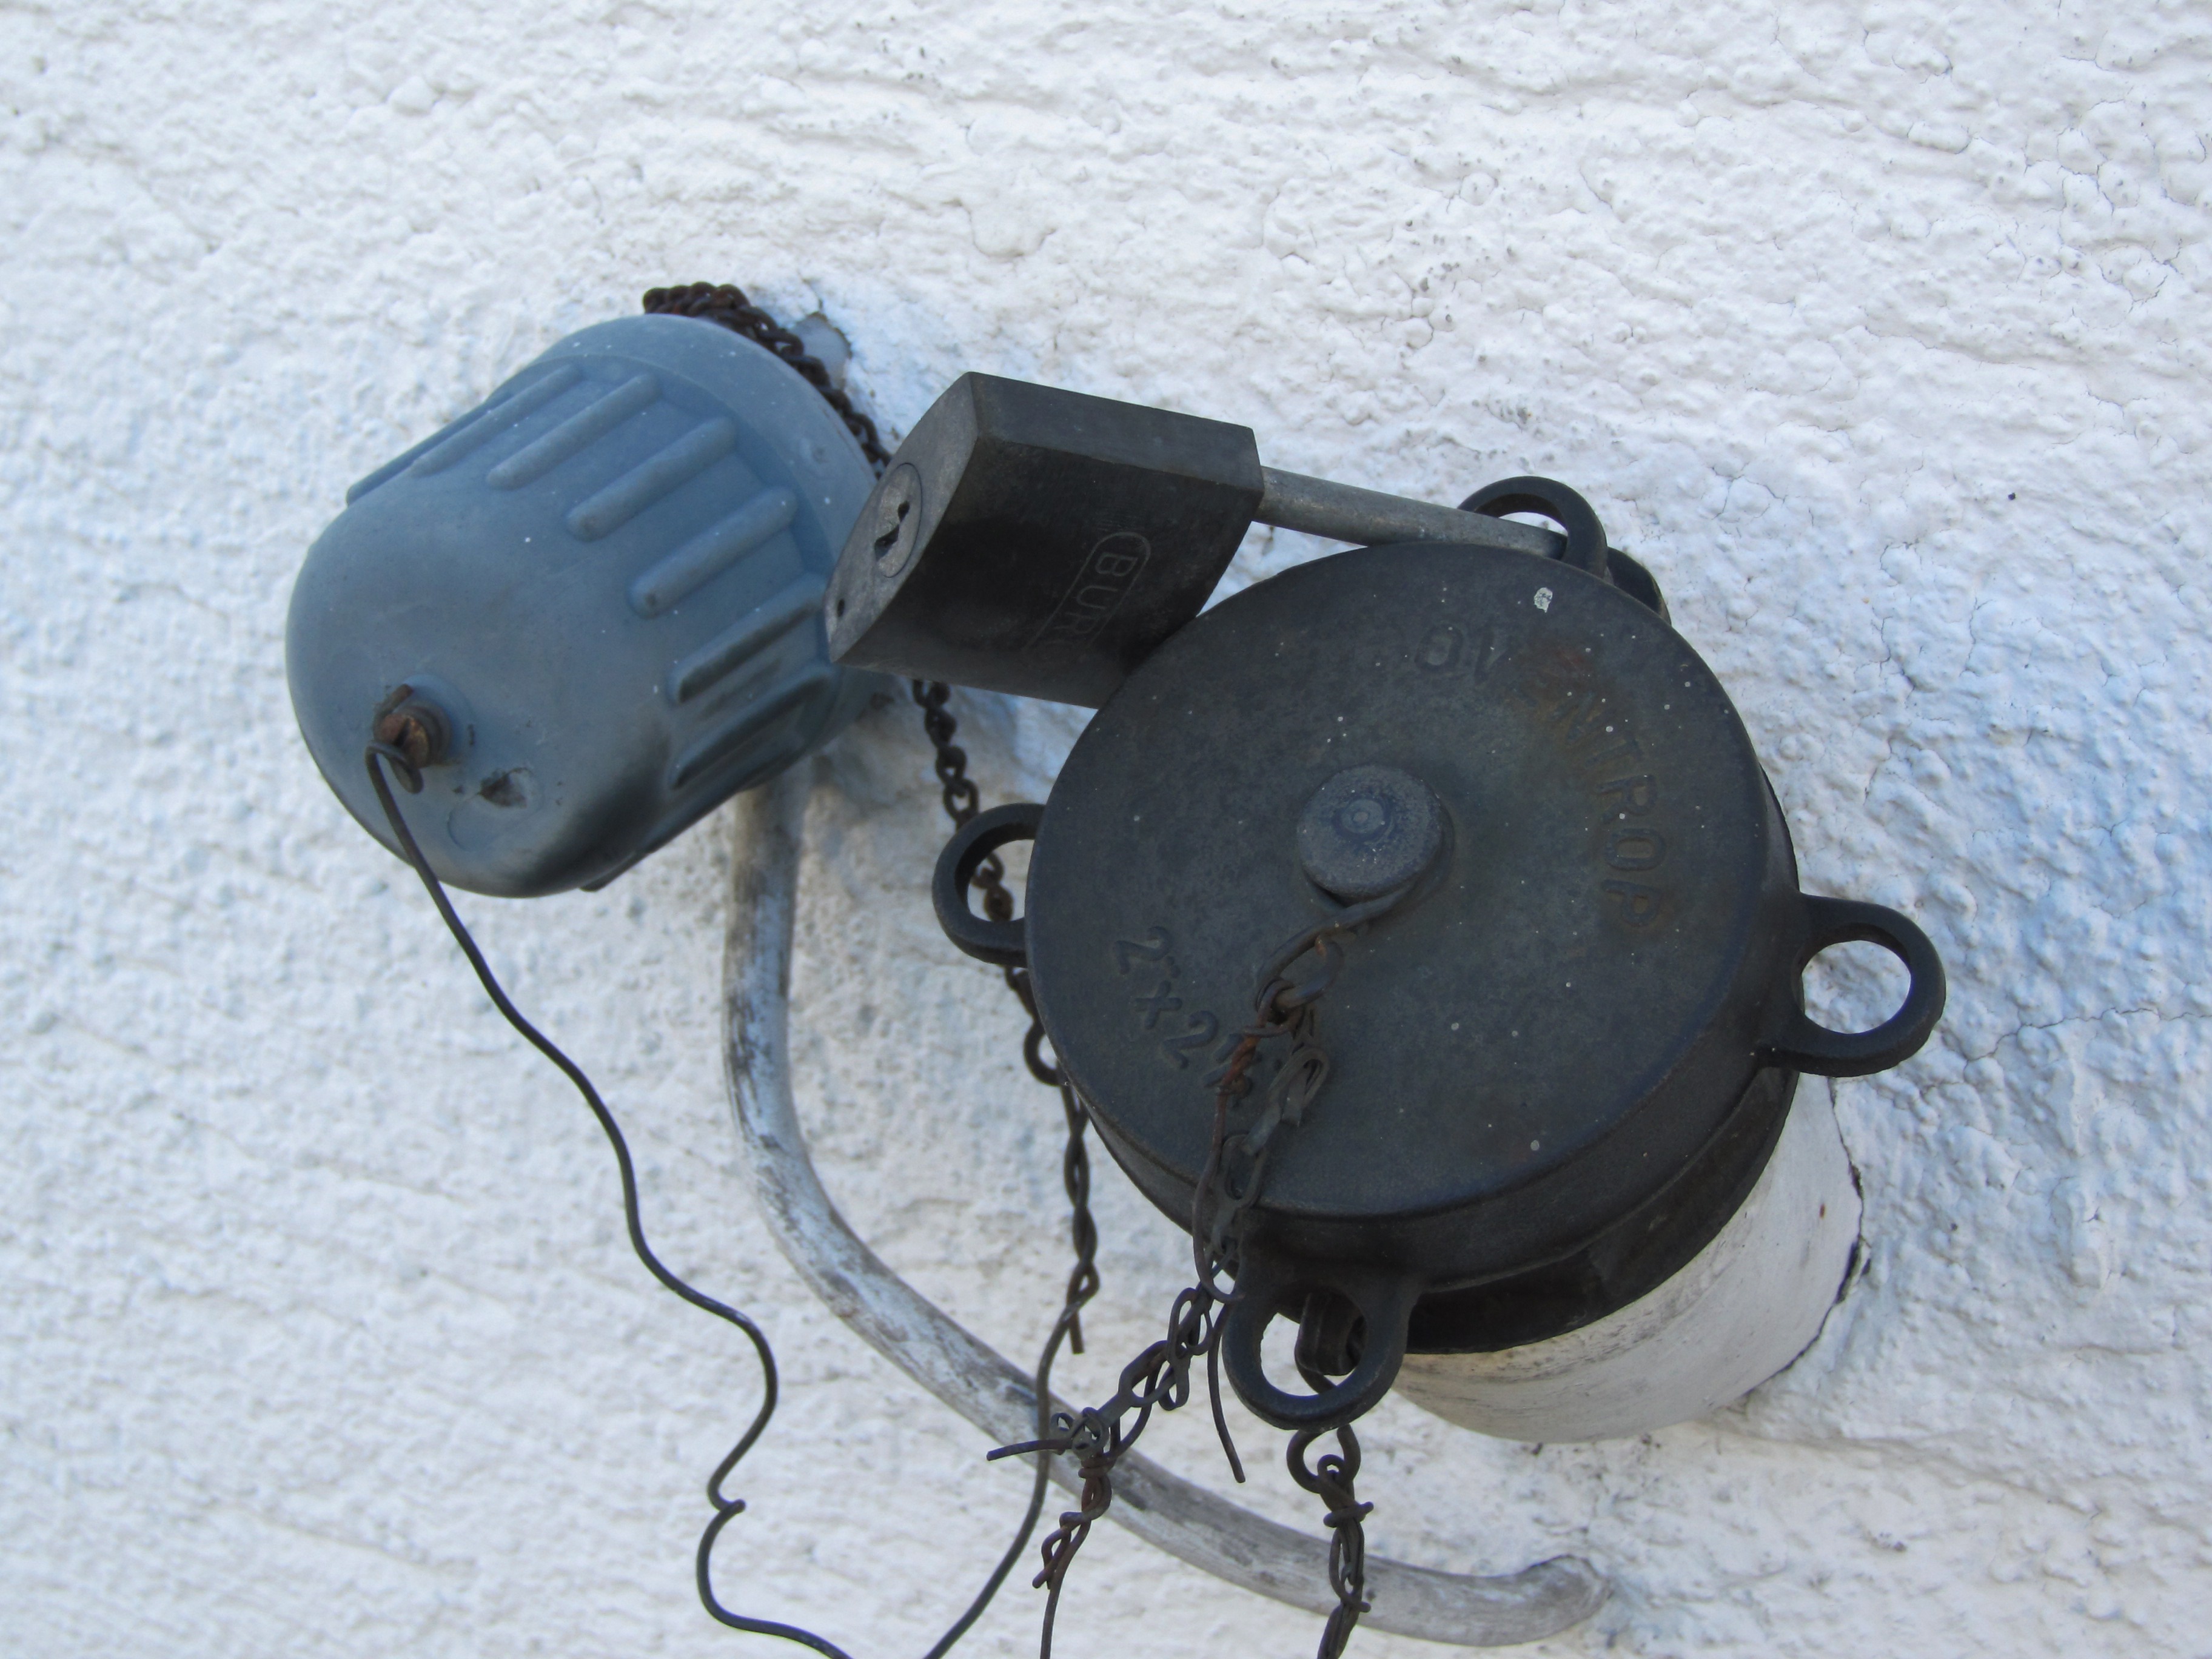
outdoor, wall, castle, lighting, heat, energy, lid, oil, hauswand, oil price, heating oil, filler neck